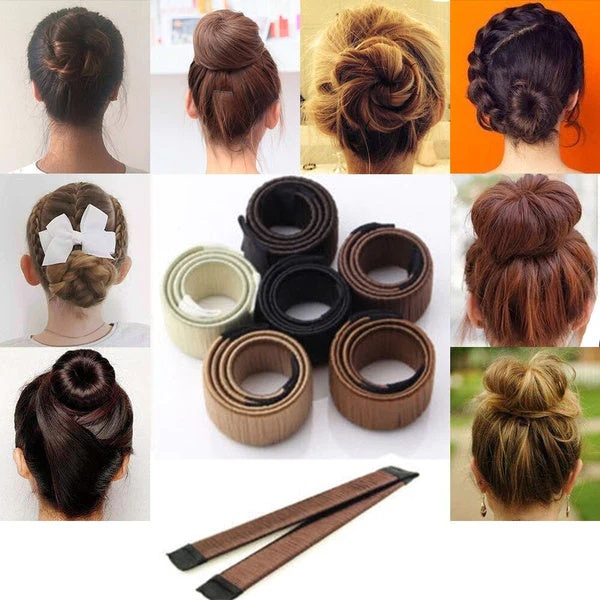
Magische Haar Bun Maker
Krijg de perfecte knot in minder dan één minuut! Dit is de nieuwe manier om je haar te donuteren! Vergeet de lelijke ouderwetse sok knotten, deze magische haar bun maker creëert de perfecte knotten in enkele seconden. Het is een lichtgewicht, mooi, duurzaam en krijgt de klus snel geklaard. Eenvoudig vouwen, wikkelen en knopen om de perfecte knot te verkrijgen. Een oneindige hoeveelheid kapsels zijn binnen handbereik wanneer je een haarknot draagt. KENMERKEN Verzorgd voorkomen - De knot is één van de meest populaire kapsels die nooit uit de mode gaan. Het is veelzijdig en kan worden opgestoken op een aantal manieren. Het houdt je haar netjes, sexy, en opgeruimd. Creëer verschillende haarstijlen - Deze magische haarknot maker is de perfecte oplossing voor zowat elk haarprobleem. Het is een probleemloze manier om ingewikkelde kapsels te creëren. Lichgewicht en comfortabel - Het doet geen pijn en is niet belastend voor je haar. Het is gemaakt van een synthetische pruik en flexibele draad. Makkelijk te gebruiken - Slechts één seconde heb je nodig om de knot maker in je haar te brengen. Je hebt nadien de hele dag lang mooi haar. Je hebt geen accessoires meer nodig! SPECIFICATIES Materiaal: Synthetisch Haar, Veer Materiaal Gewicht: 22.5g Grootte: Gevouwen 21cm Ongevouwen 42cm PAKKET BEVAT 1 x Magische Haar Bun Maker NIET GOED GELD TERUG GARANTIE! Als je om welke reden dan ook geen positieve ervaring hebt, bieden we 30 dagen garantie en zullen we er alles aan doen om ervoor te zorgen dat je 100% tevreden bent met je aankoop. Wij hebben 7 dagen per week e-mailondersteuning. Aarzel niet om contact met ons op te nemen als je hulp nodig hebt.
Brand: 24-uurdeals
Category: Apparel & Accessories > Clothing Accessories > Hair Accessories > Hair Bun & Volume Shapers